South Carolina Educational Television

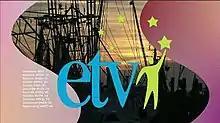
Station identification for ETV HD (circa 2009).

South Carolina Educational Radio (public radio) began in 1972, when WEPR in Clemson signed on the air with maximum power of 100,000 watts (WEPR later moved its city of license to Greenville). The network eventually expanded to eight radio transmitters (five 100 kW and three 30 kW transmitters). The South Carolina Educational Radio Network was renamed ETV Radio in 2003. "ETV" was viewed as a general brand name for both radio and television. In 2015, the radio network was called South Carolina Public Radio.